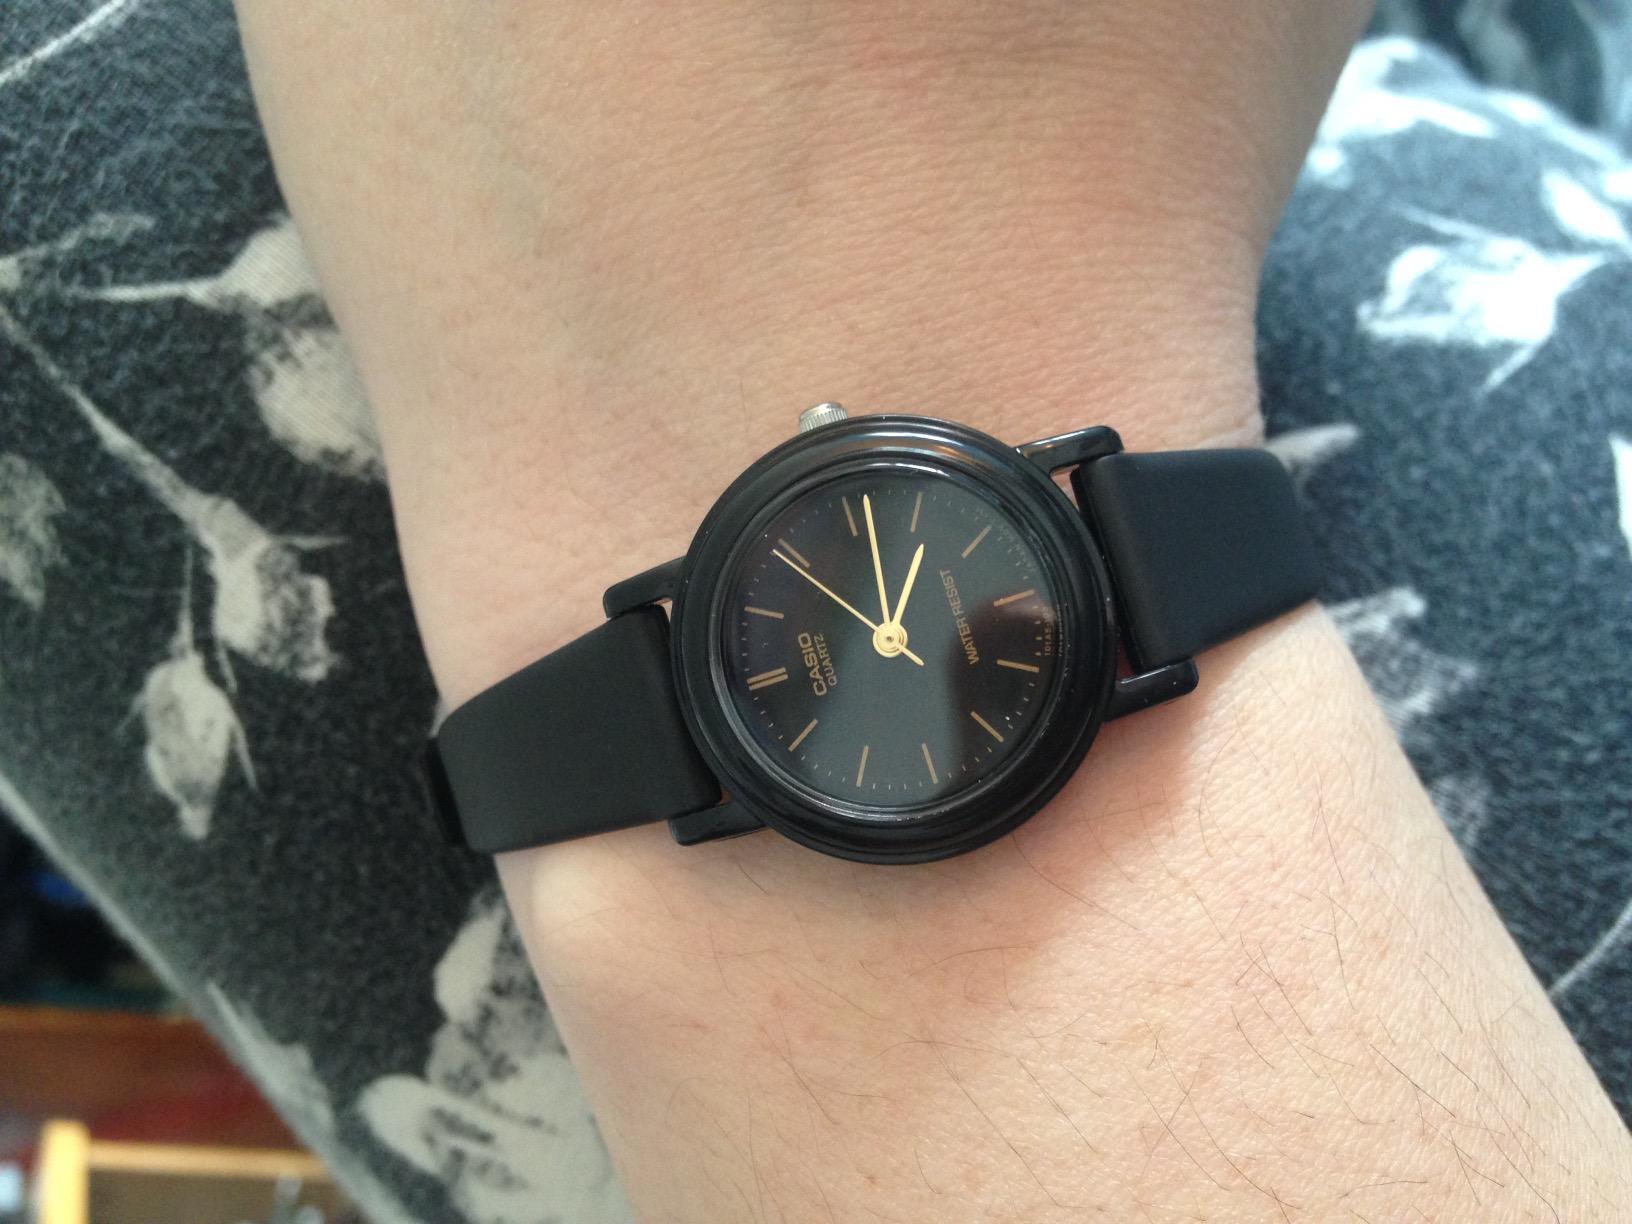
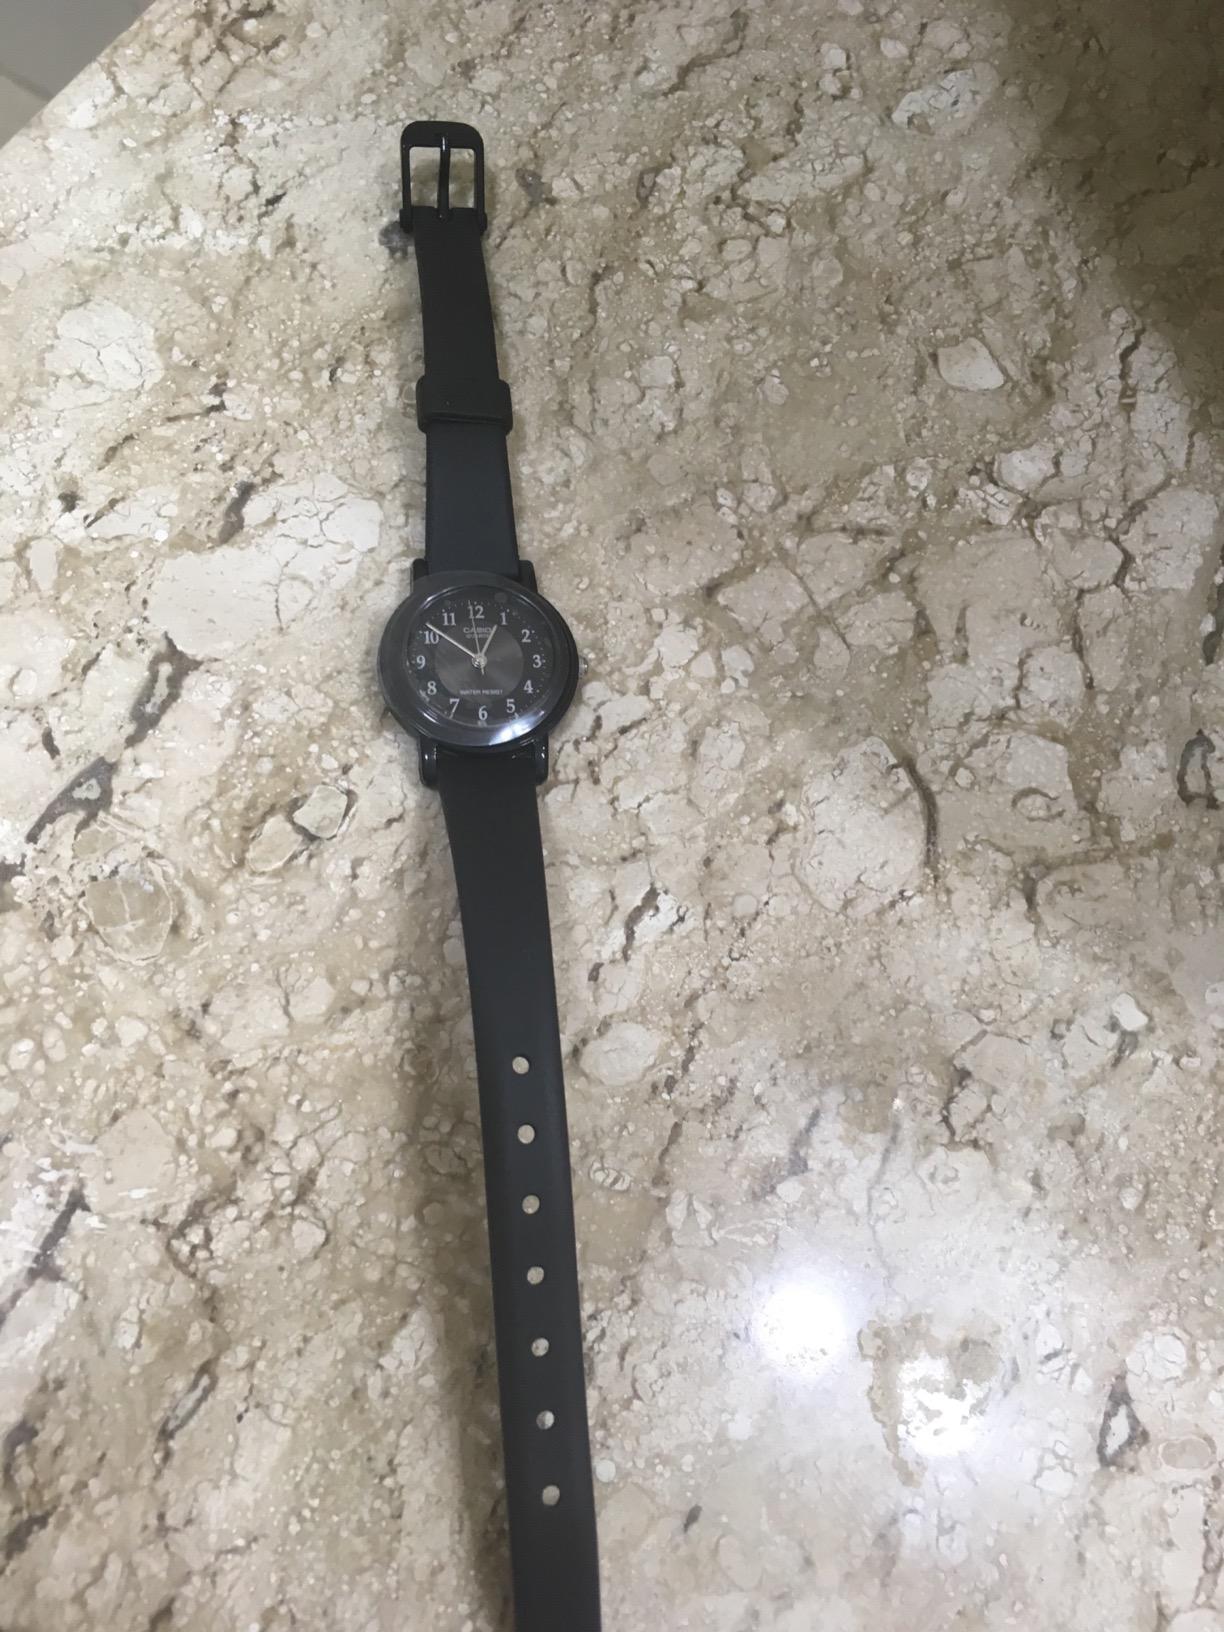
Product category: accessories_watch
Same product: no